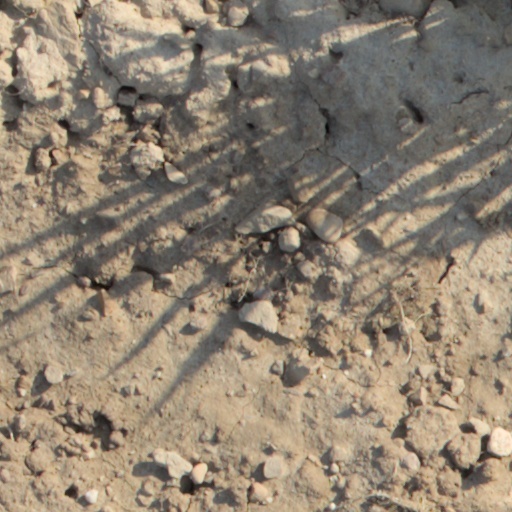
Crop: wheat